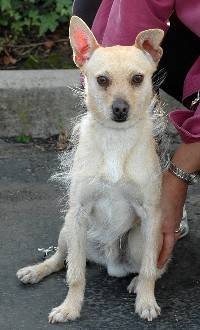
Label: dog